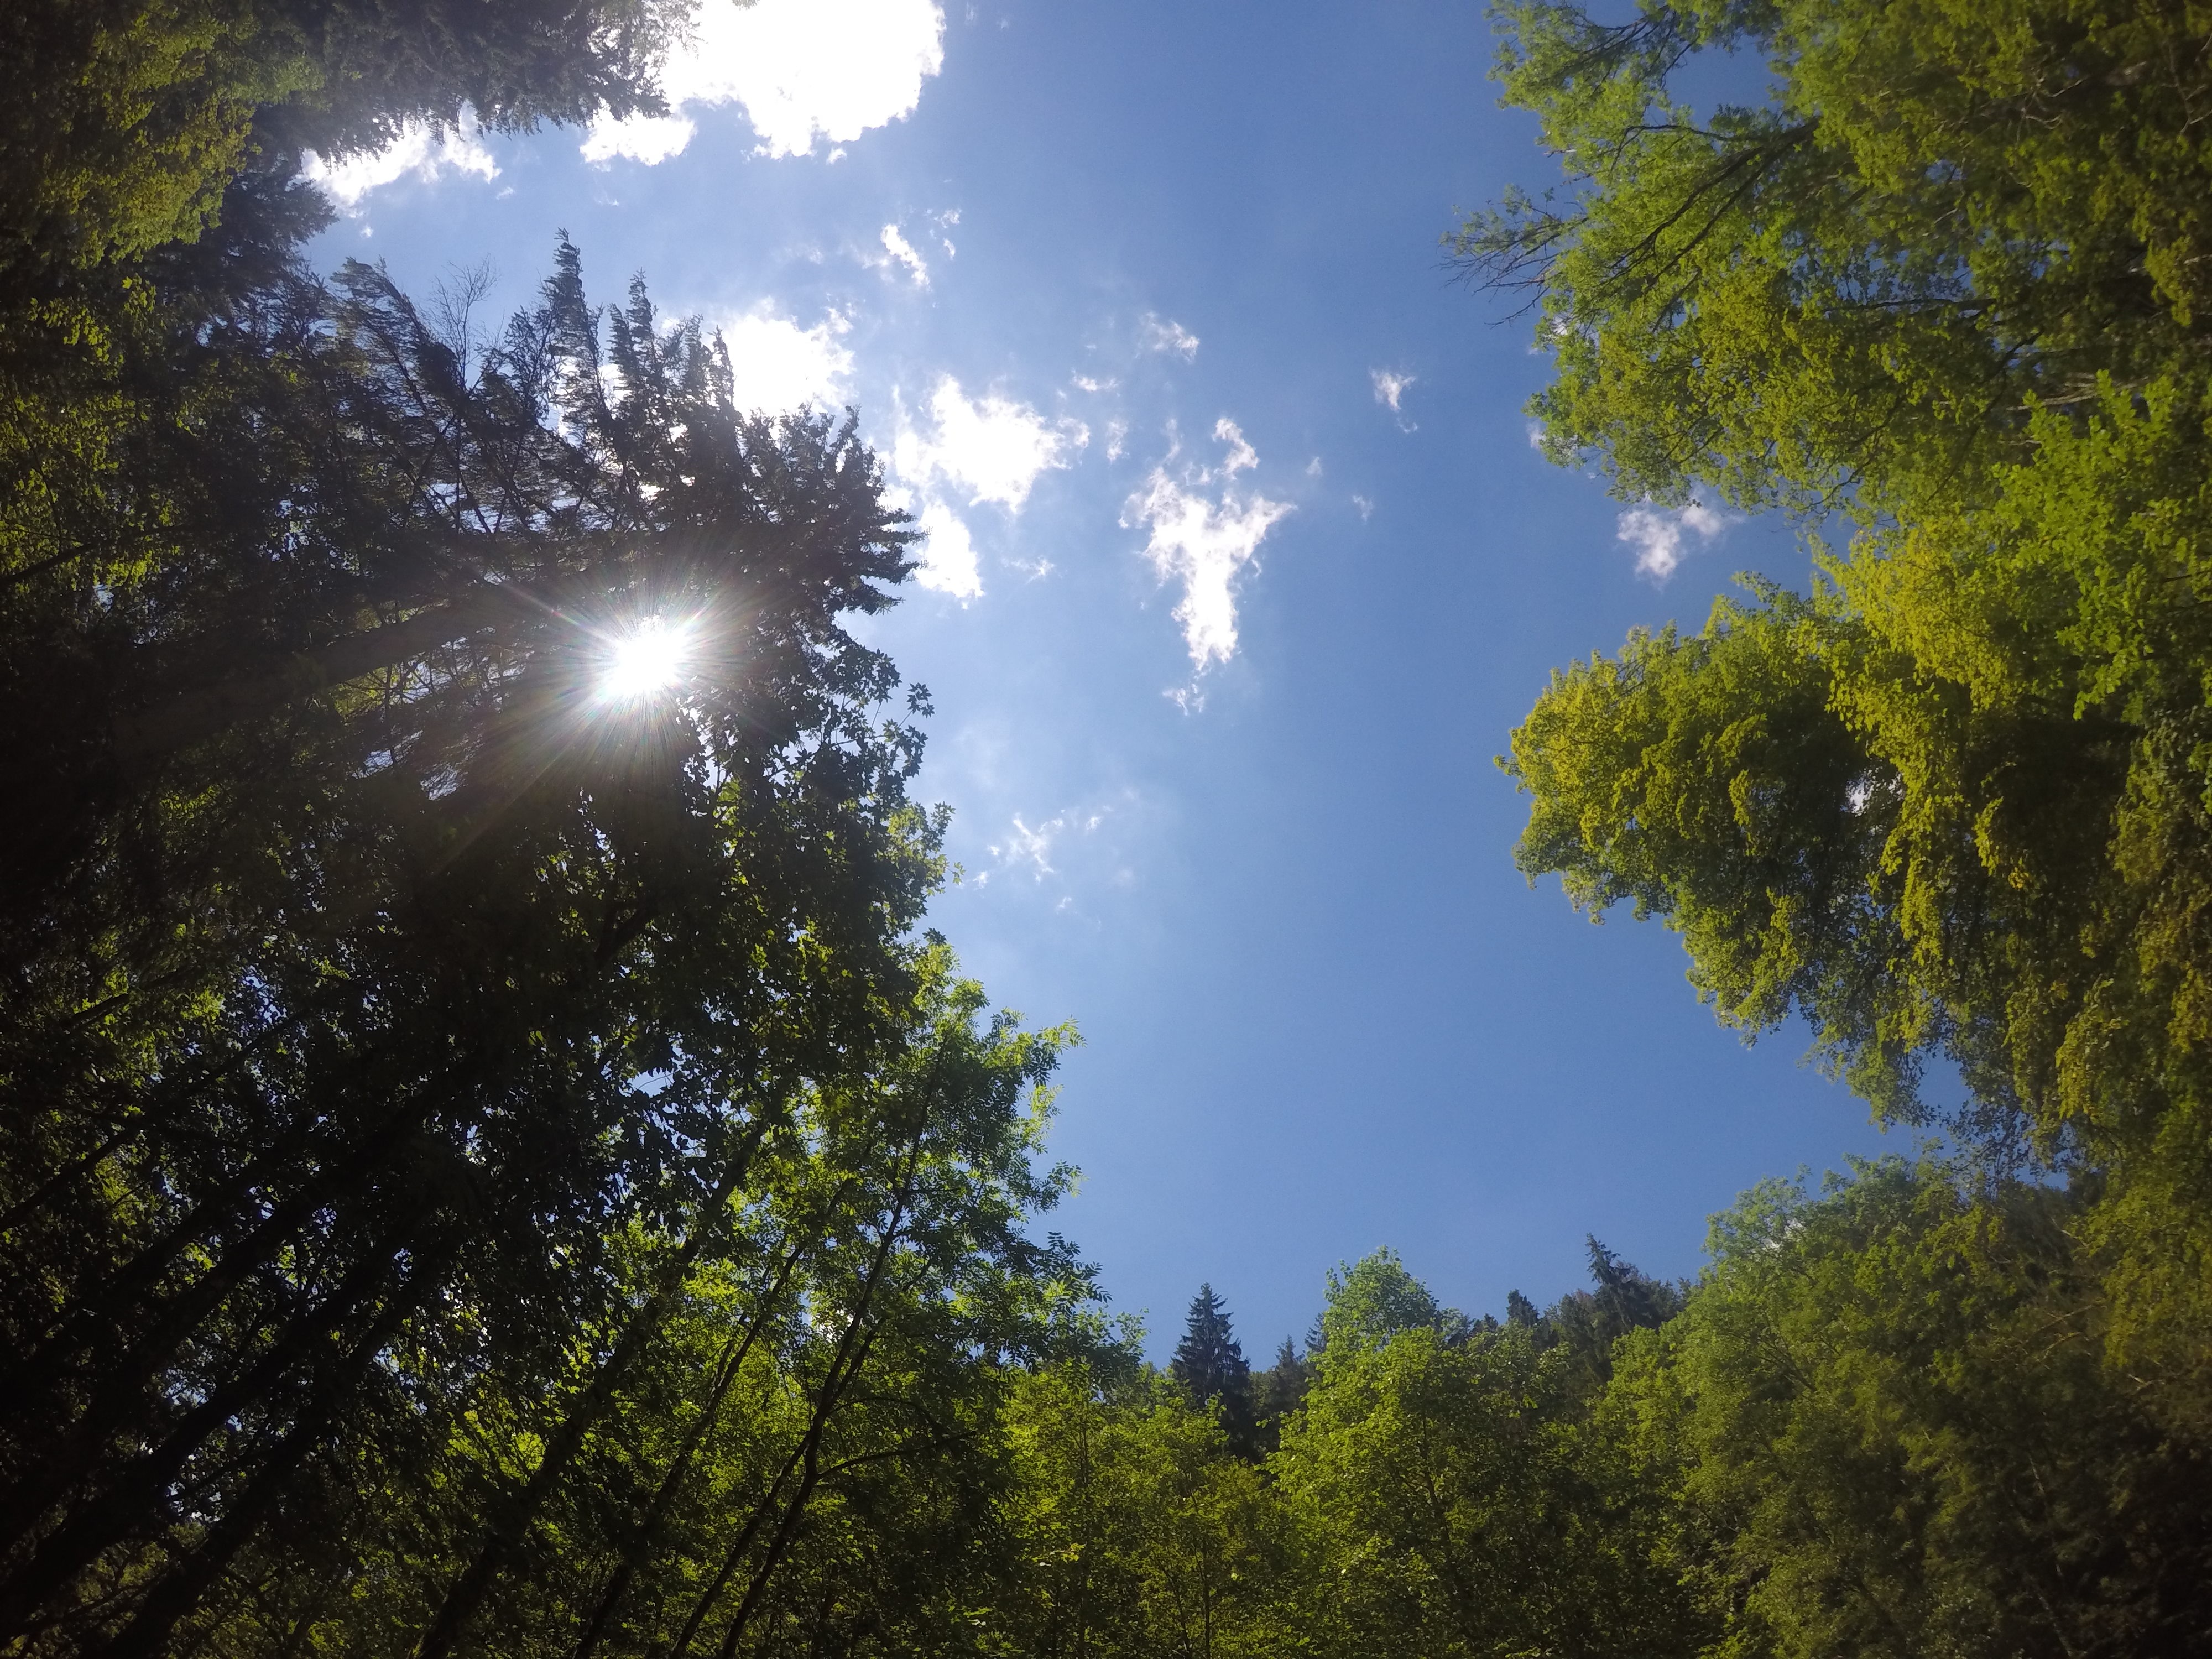
tree, nature, forest, branch, plant, sky, sun, meadow, sunlight, morning, leaf, summer, autumn, trees, rainforest, woodland, habitat, ecosystem, sunbeam, natural environment, atmospheric phenomenon, woody plant